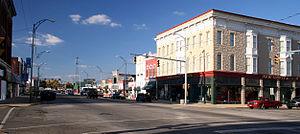
La ville de Peru est le siège du comté de Miami, situé dans l'Indiana, aux États-Unis. Sa population s’élevait à 11 417 habitants lors du recensement de 2010, estimée à 11 024 habitants en 2017.